Châteauneuf-du-Pape

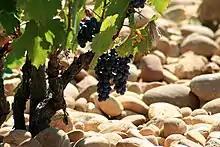
Grapevine with the rounded pebbles which are a feature of many of the vineyards in the commune

Although viticulture must have existed in the village well before the arrival of the popes, nothing is known about it. The "Introitus et Exitus", the financial record of the Papal Treasury, shows regular purchases of small quantities of wine from the village. At the time, wine was difficult to transport and difficult to conserve so most was drunk locally when less than a year old. Wine production expanded in the 18th century with the rapid development of the wine trade. From the correspondence of the Tulle family who owned the vineyards of the La Nerthe estate, we learn that the 40 hectolitres of wine produced was exported to England, Italy, Germany and all over France. In 1923, the local wine producers led by the lawyer Pierre Le Roy de Boiseaumarié began a campaign to establish legal protection for the wine from the commune. The delimited area and the method of wine production were awarded legal recognition in 1933. Small changes to the initial regulations were made in 1936 and 1966.